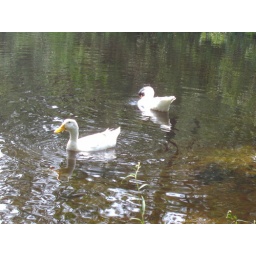
Some ducks in my lake